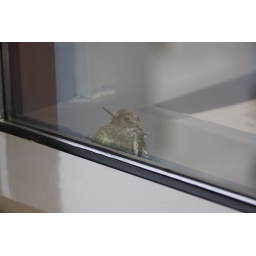
Outside an office window, clinging to the window frame of a skyscraper, lost in the ever-increasing sea of metal and glass.